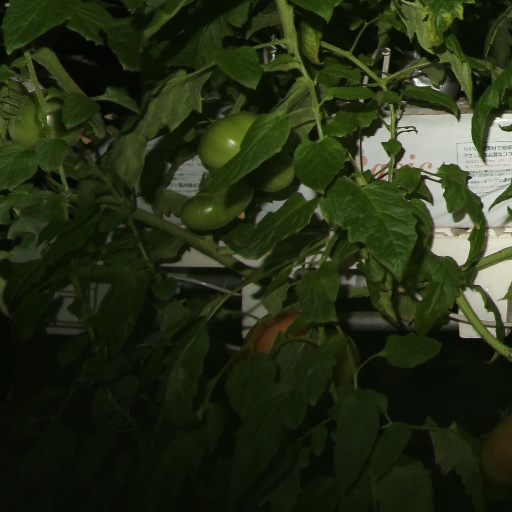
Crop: tomato